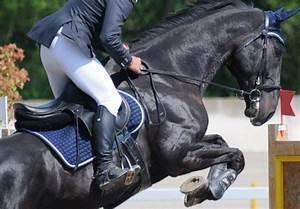
horse